L.S. Dunes

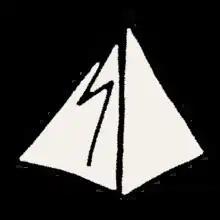
The L.S. Dunes logo

L.S. Dunes is an American rock supergroup fronted by Circa Survive, Saosin, and The Sound of Animals Fighting vocalist Anthony Green, with My Chemical Romance guitarist Frank Iero, Coheed and Cambria guitarist Travis Stever, bassist Tim Payne, and drummer Tucker Rule from the band Thursday. They made their live debut at Riot Fest 2022 and released their debut album, "Past Lives", on November 11, 2022, preceded by the singles "Permanent Rebellion", "2022" and "Bombsquad". The band played their first UK tour in January 2023, and their first US tour in July 2023.